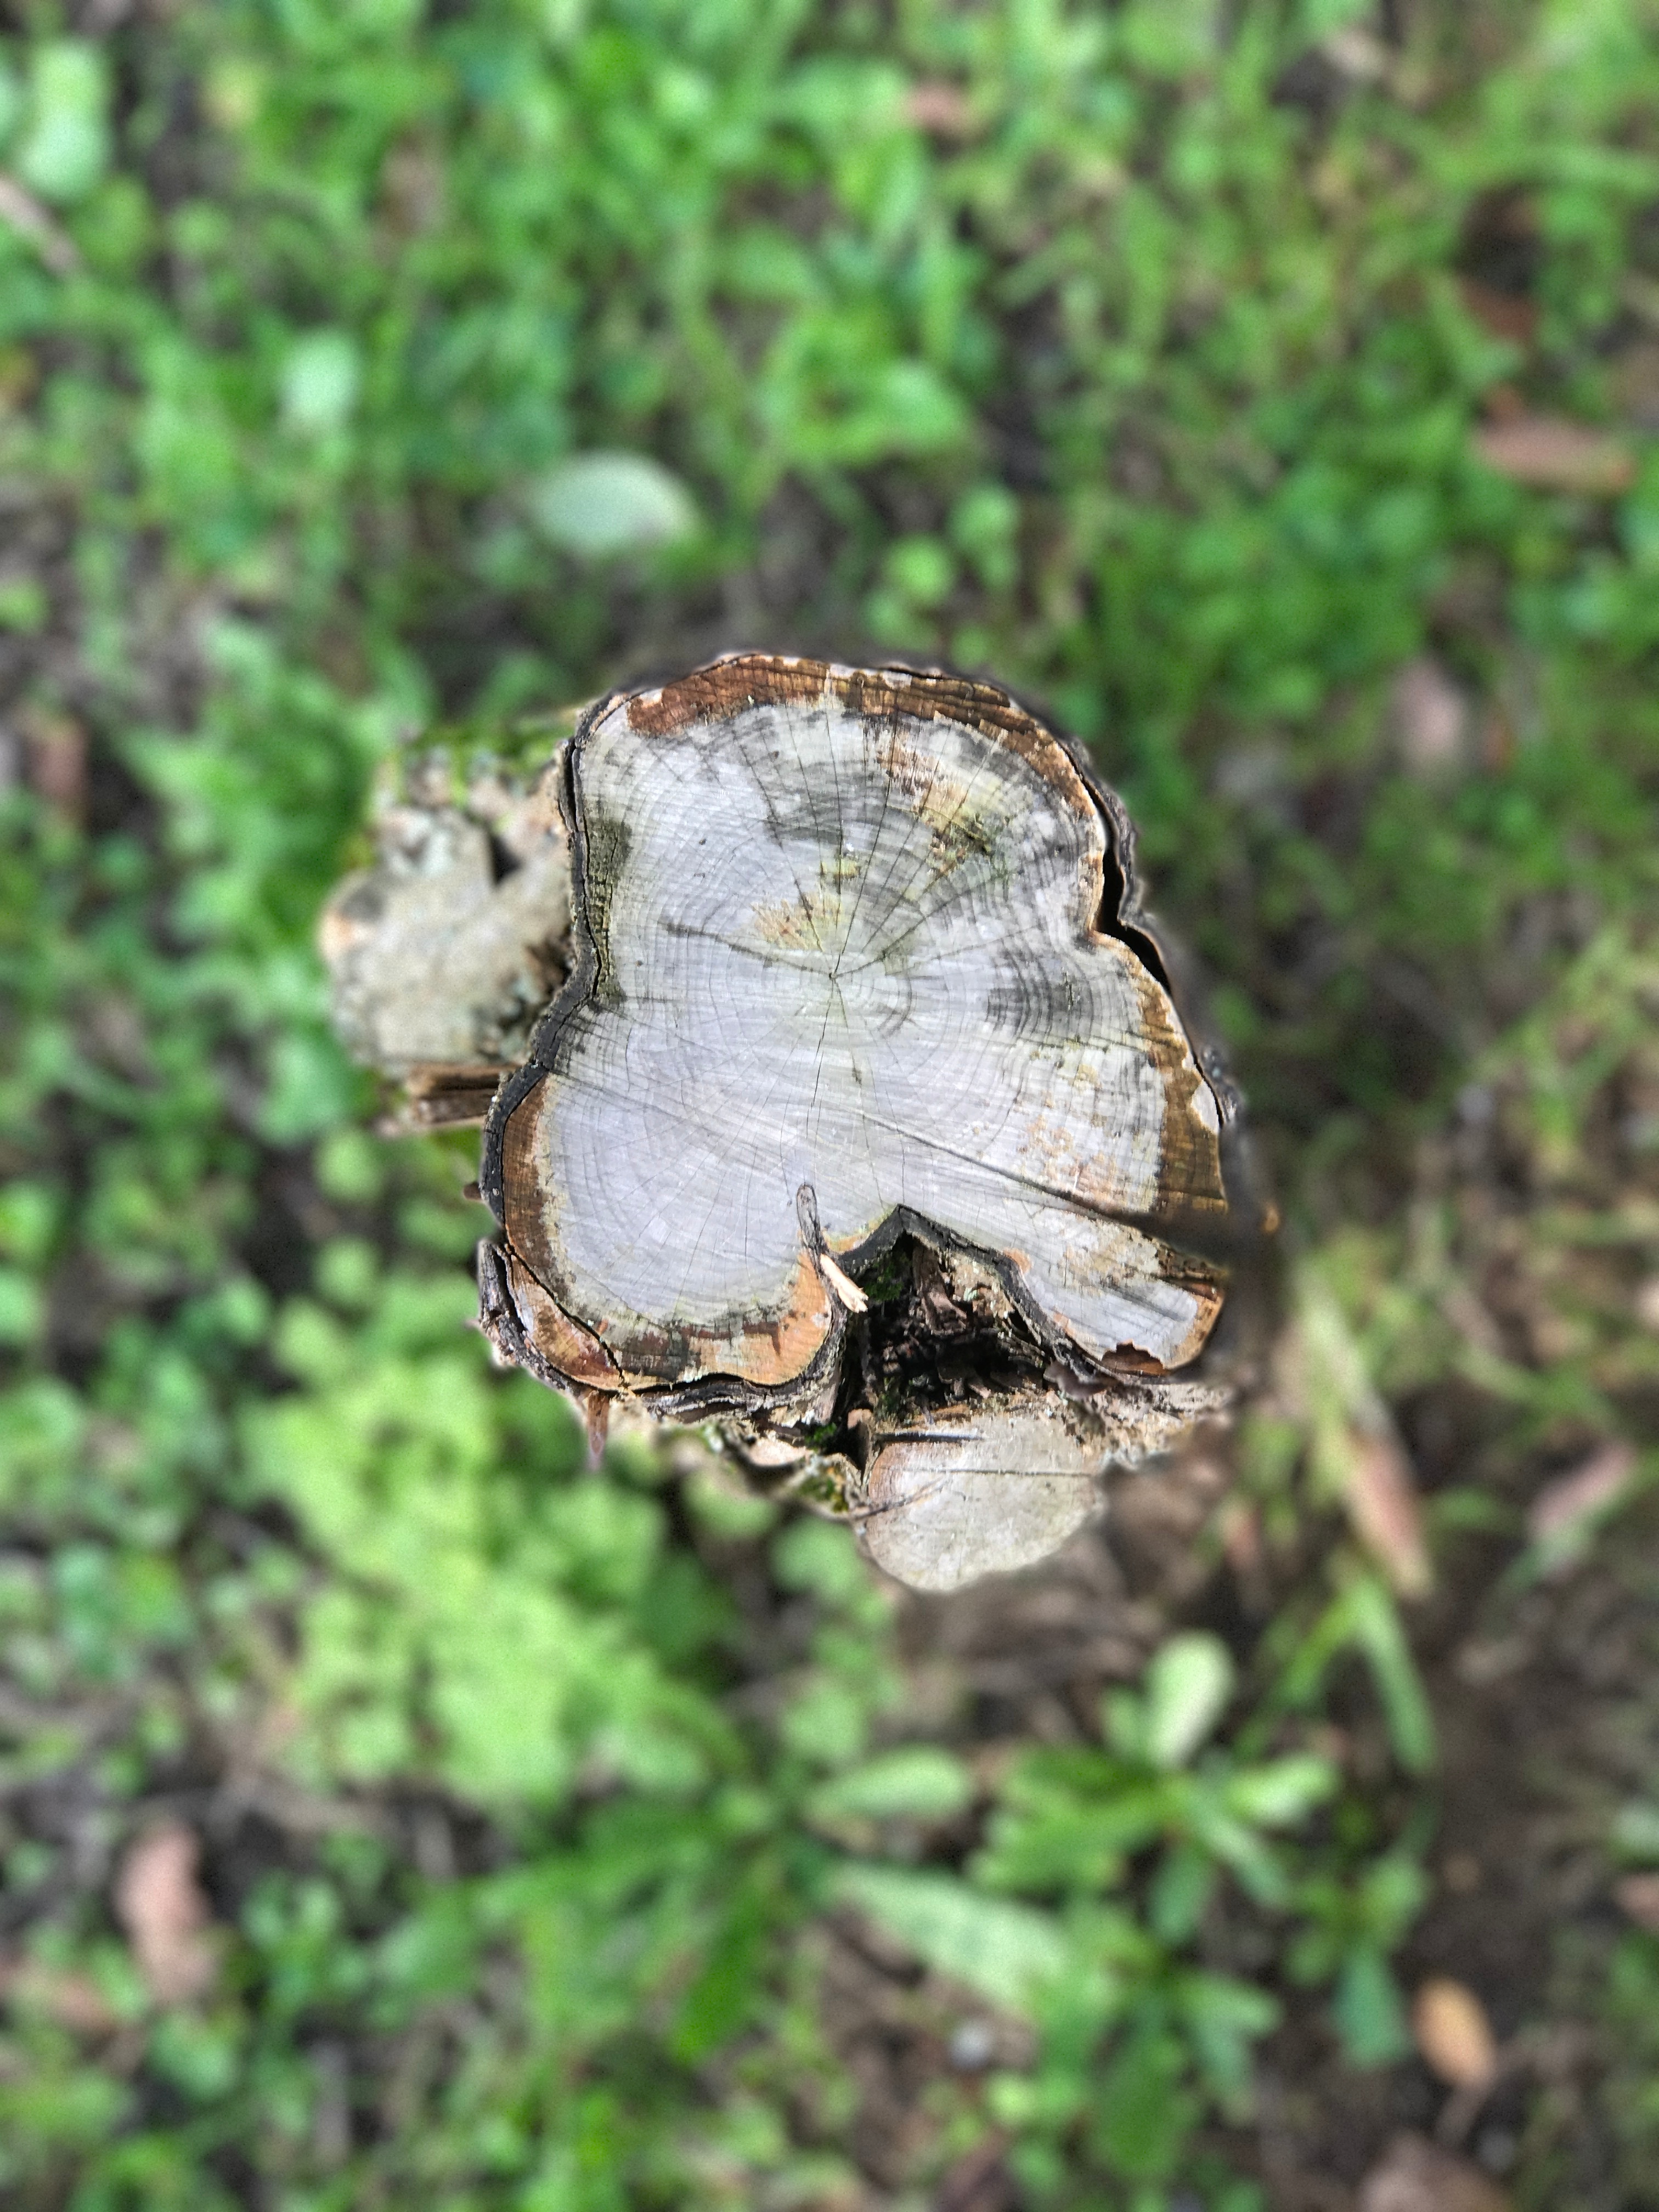
nature, leaf, flower, wildlife, insect, flora, fauna, close up, fungus, macro photography, moths and butterflies